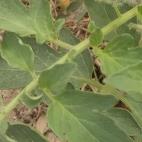
Crop: Tomato
Condition: healthy-leaf